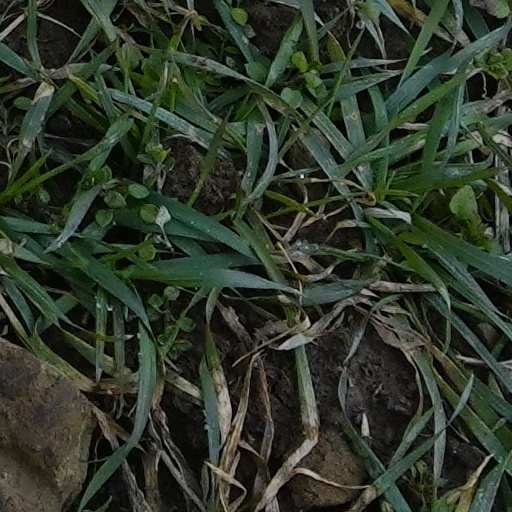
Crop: wheat